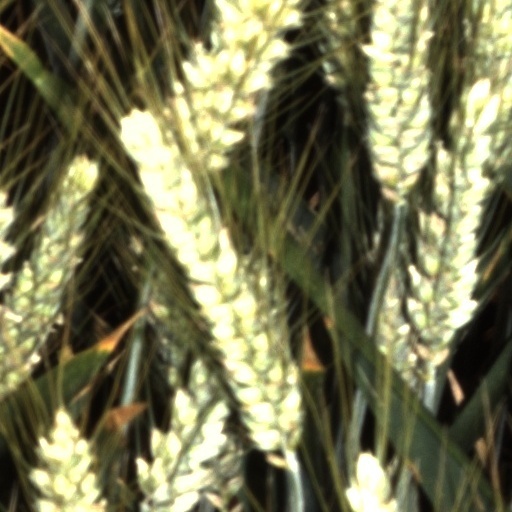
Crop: wheat